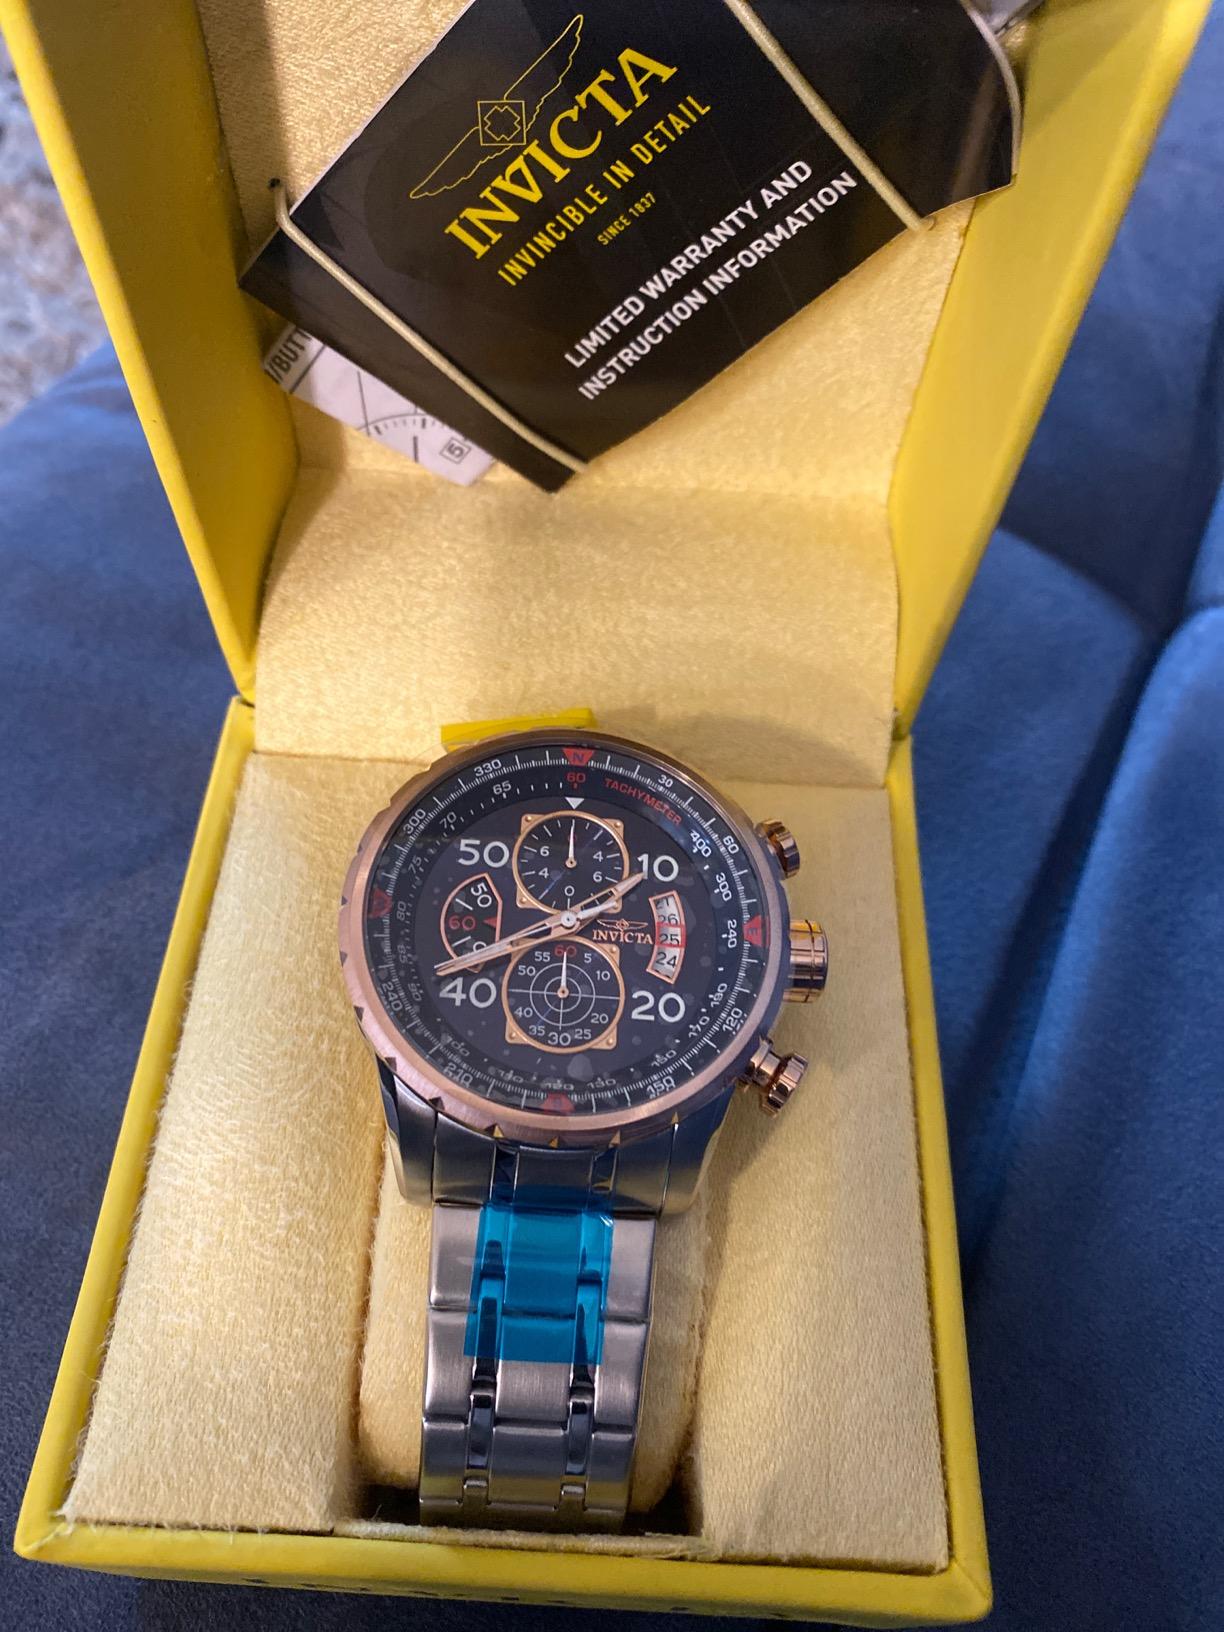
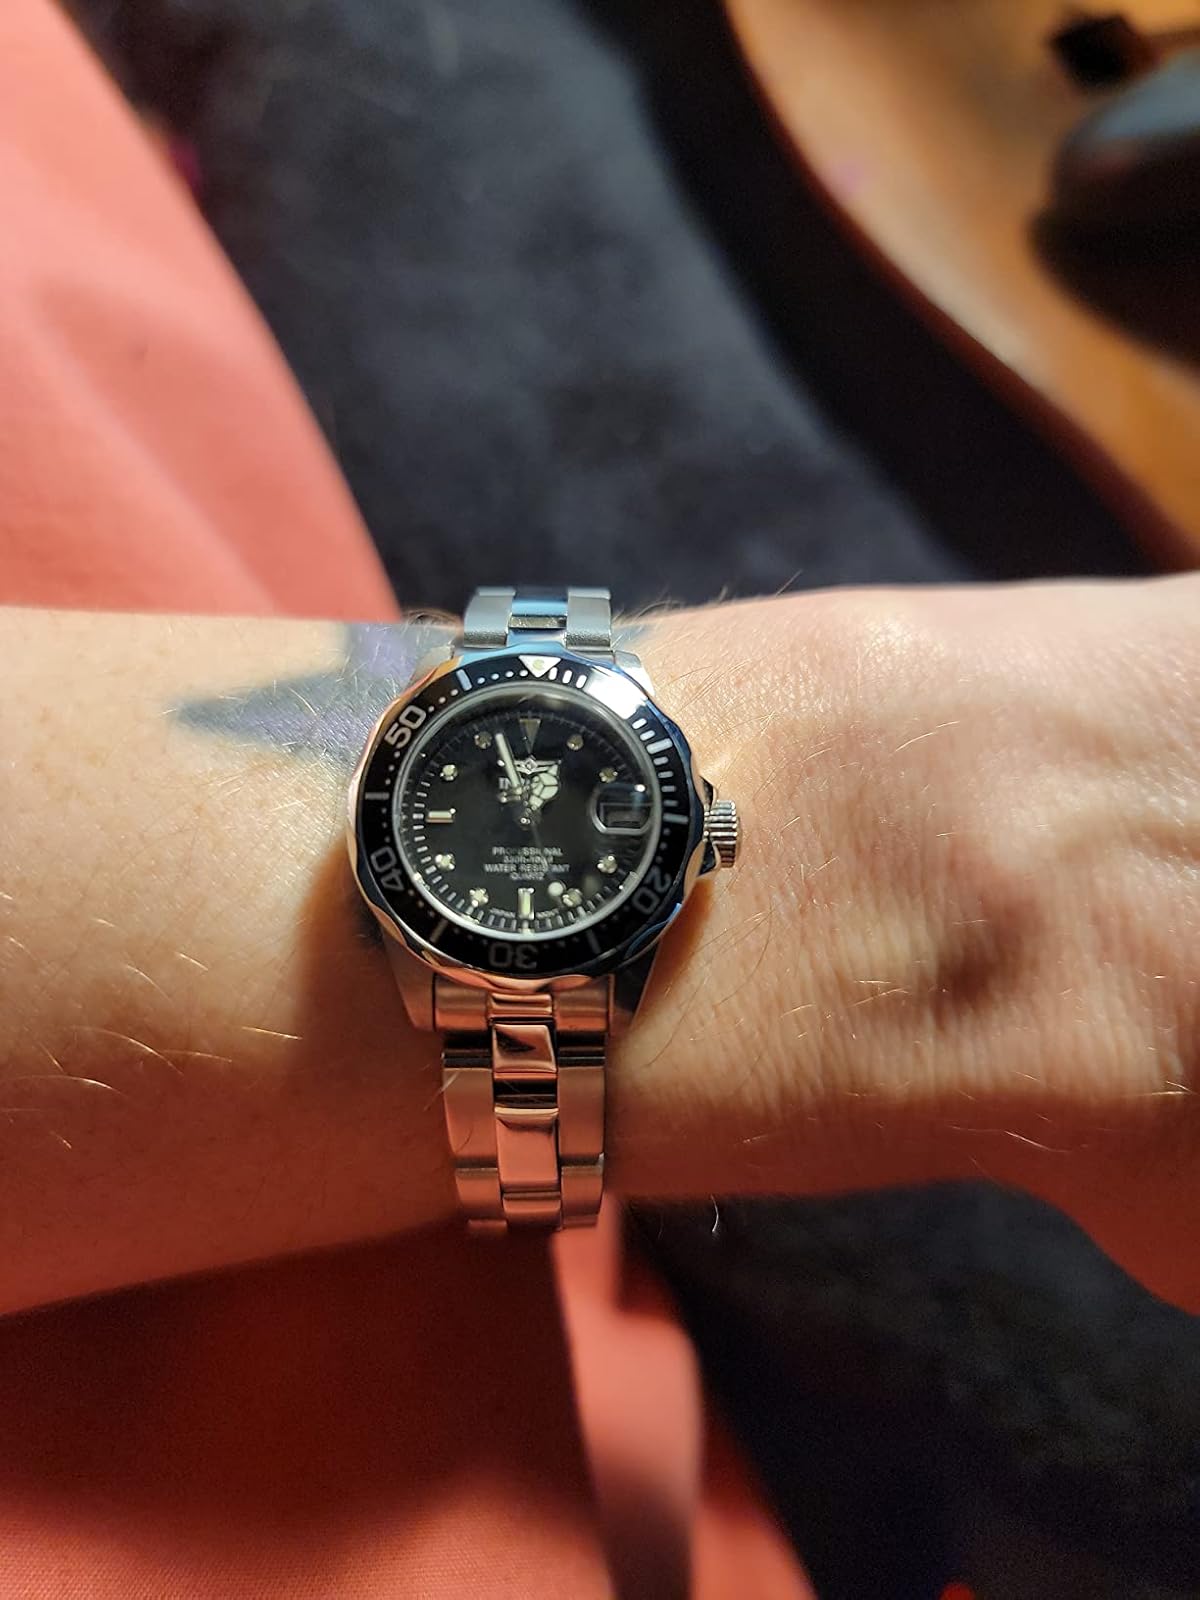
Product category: accessories_watch
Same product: no